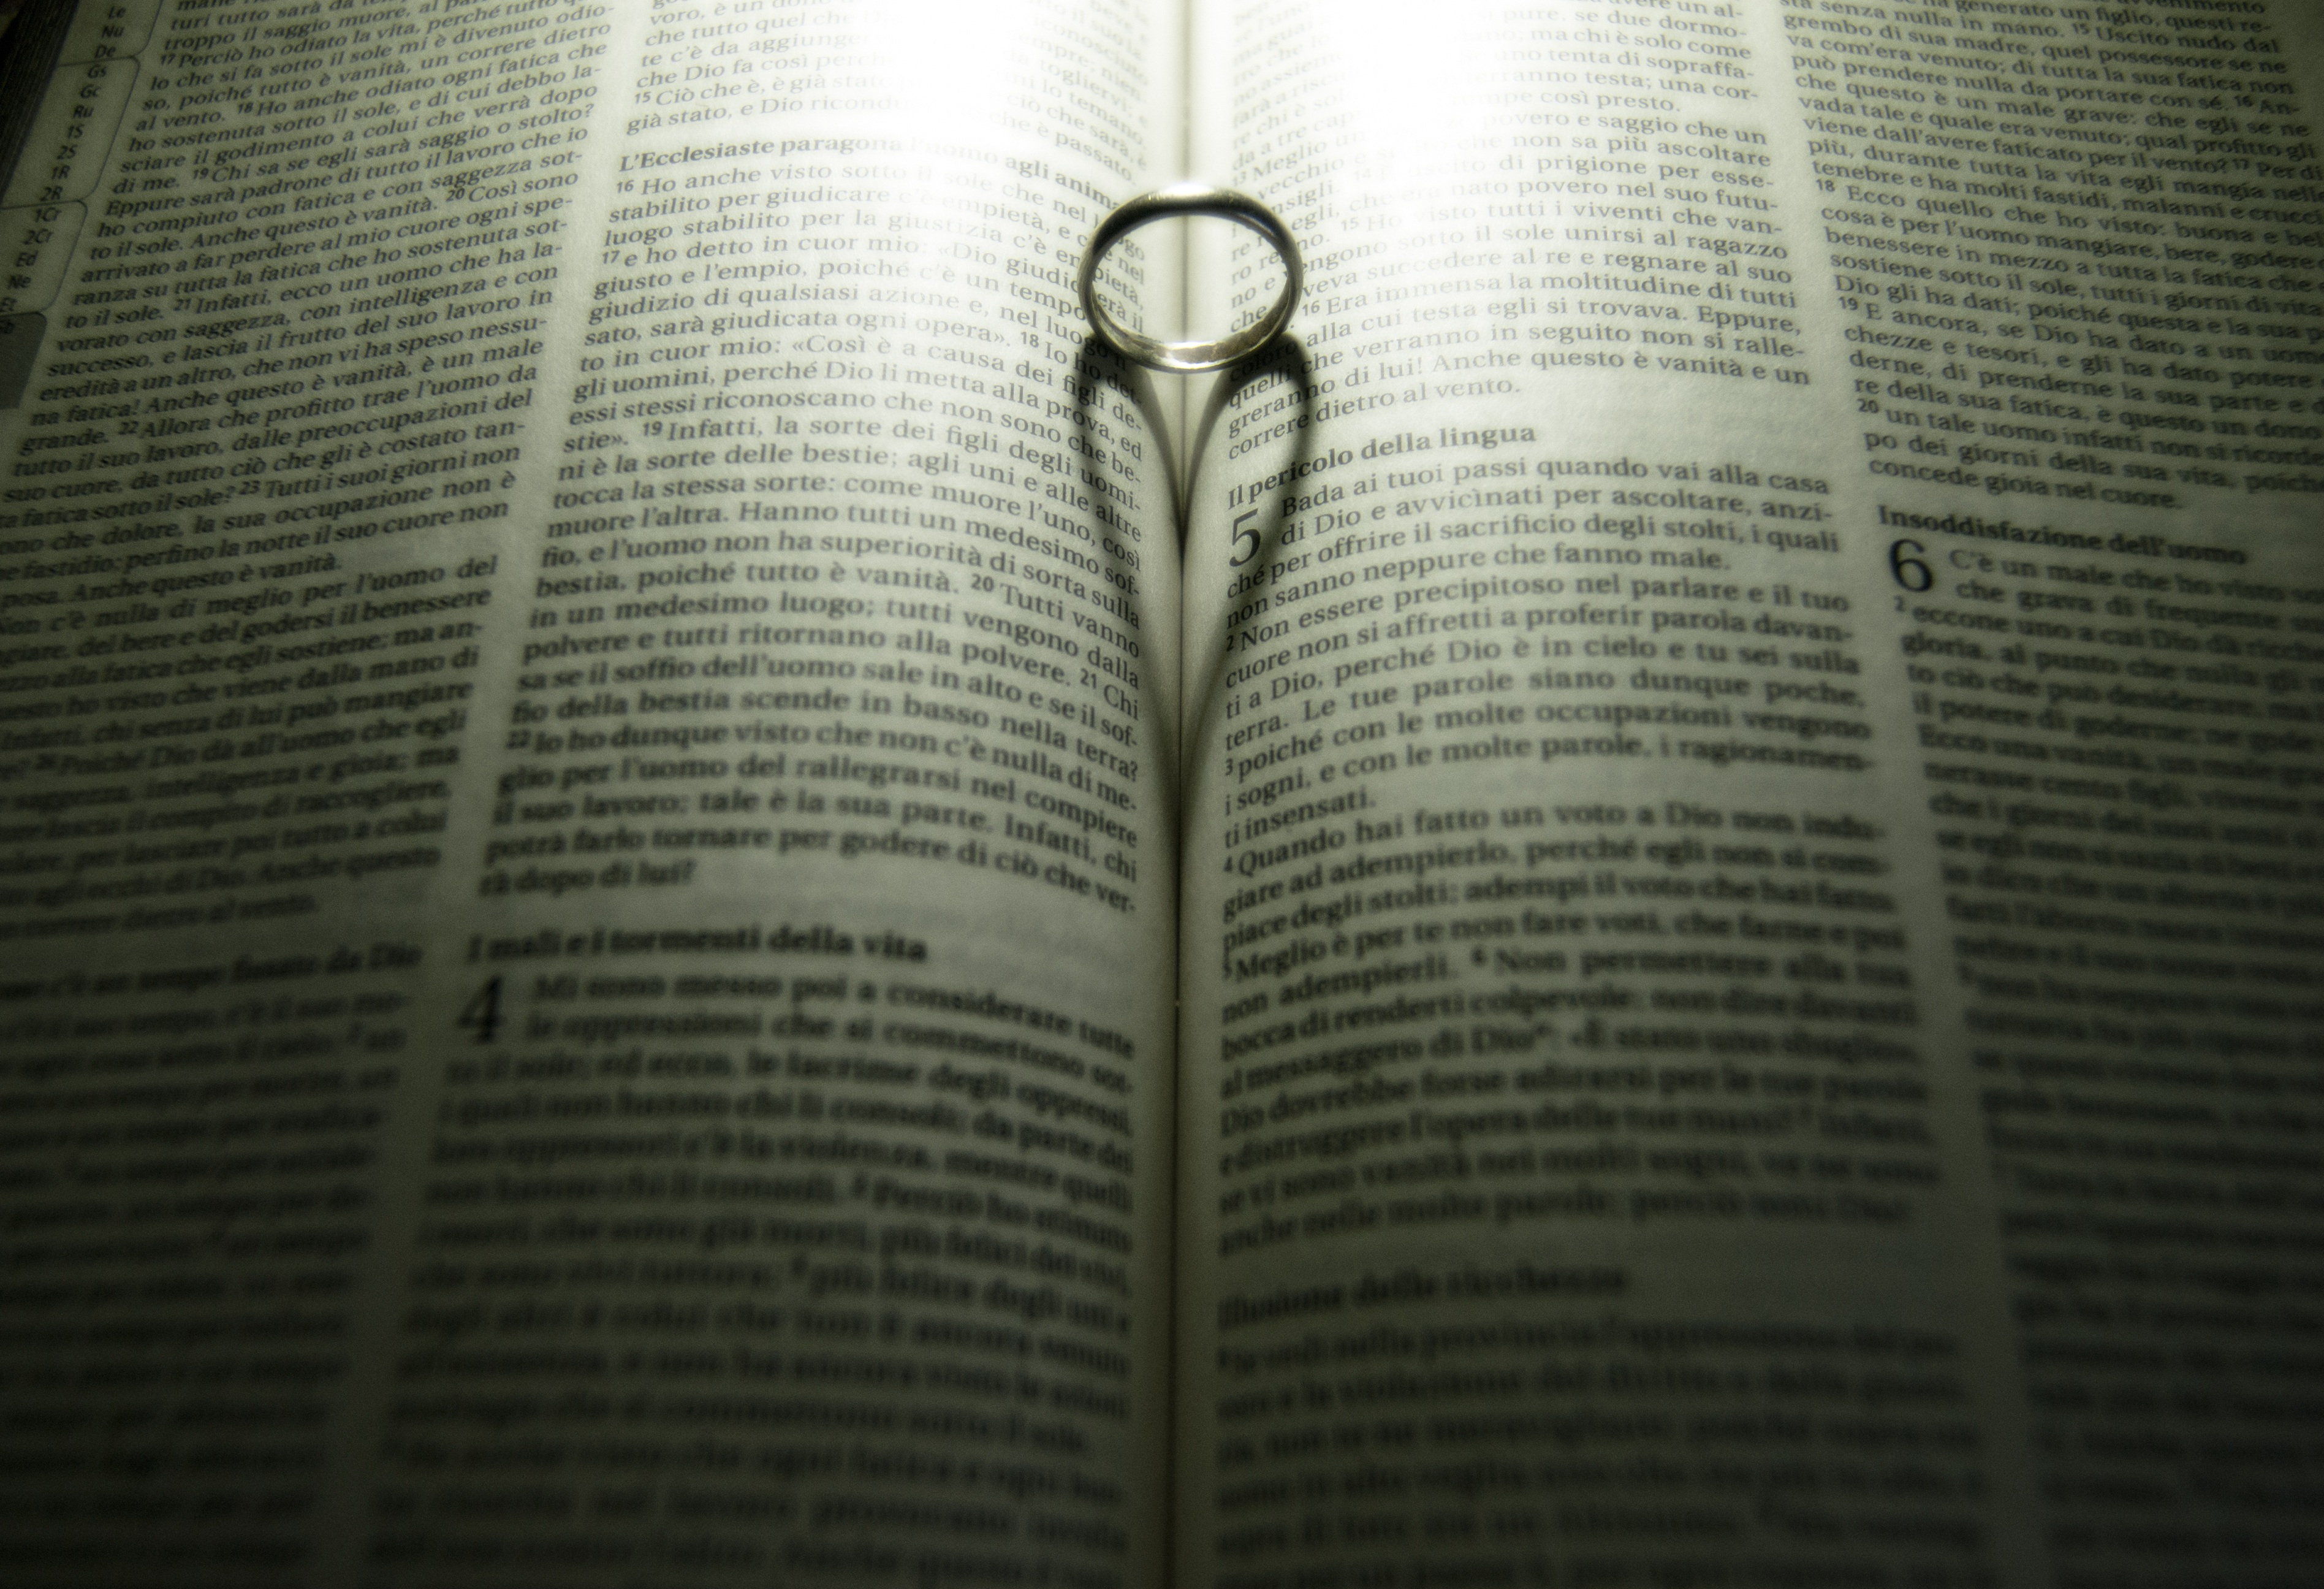
writing, ring, love, line, religion, couple, bible, text, faith, shape, in love